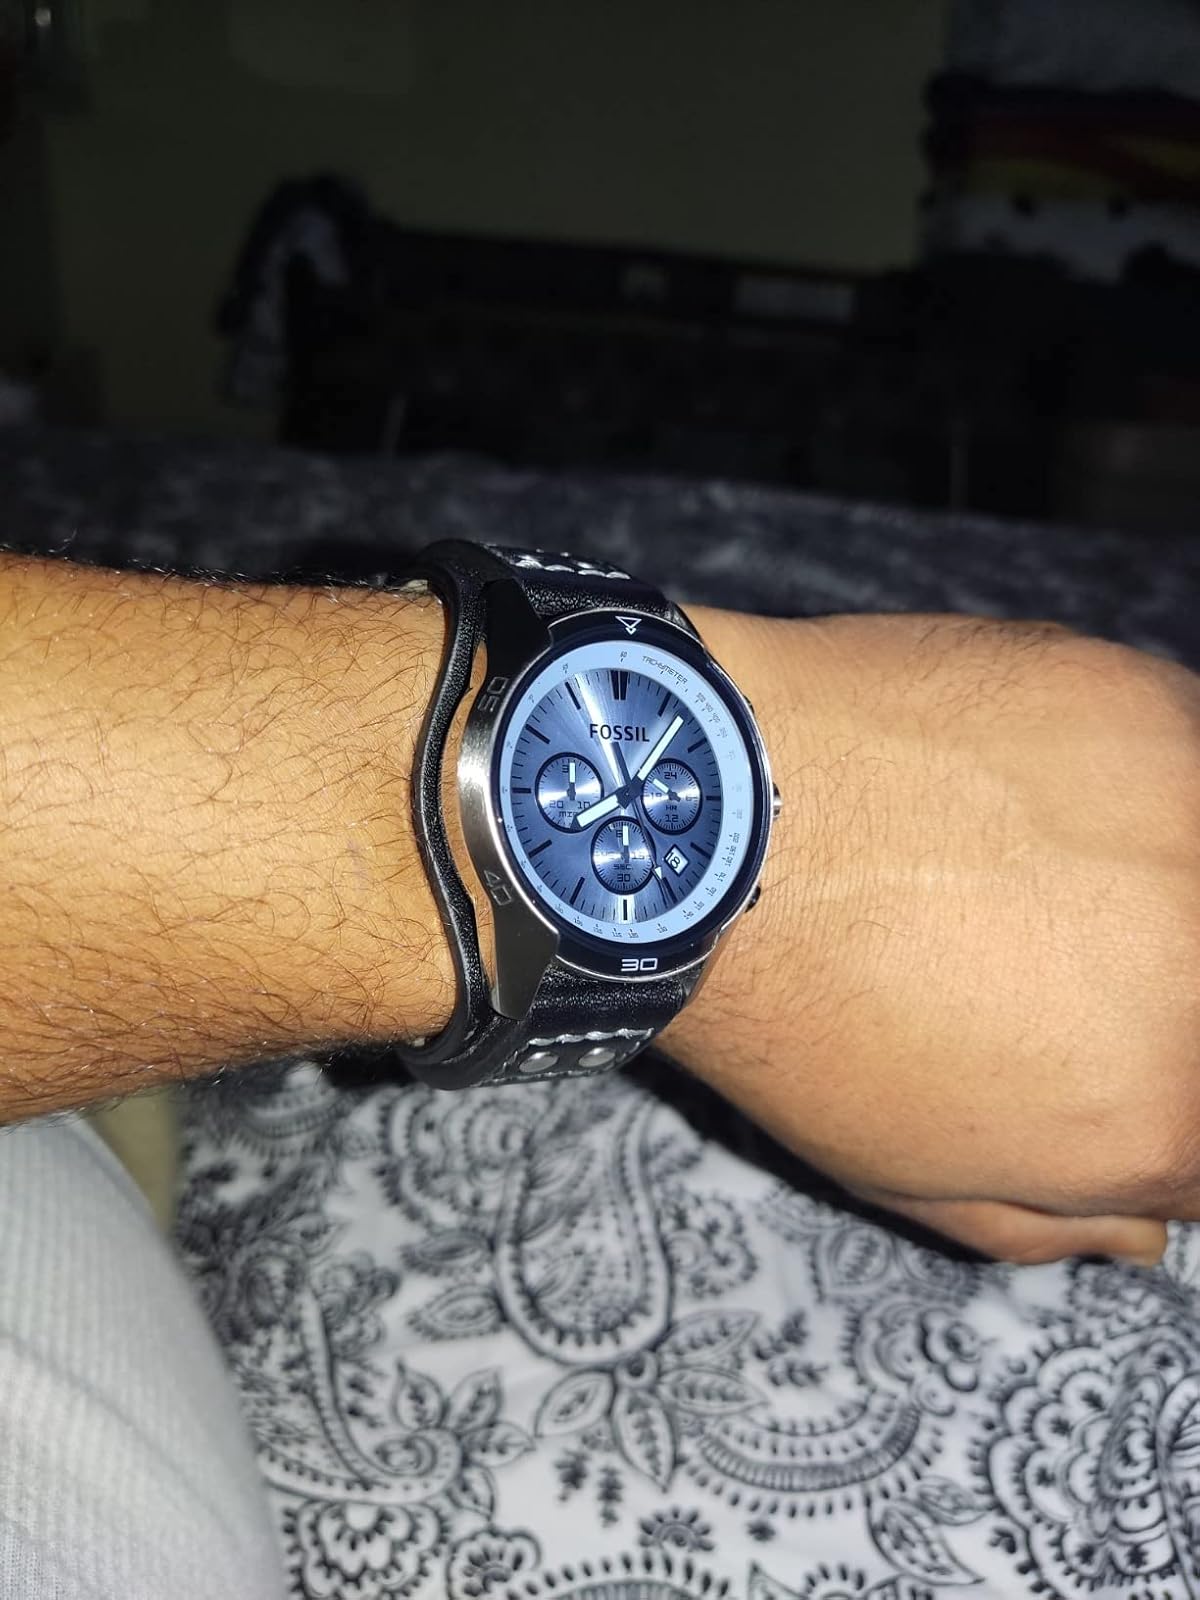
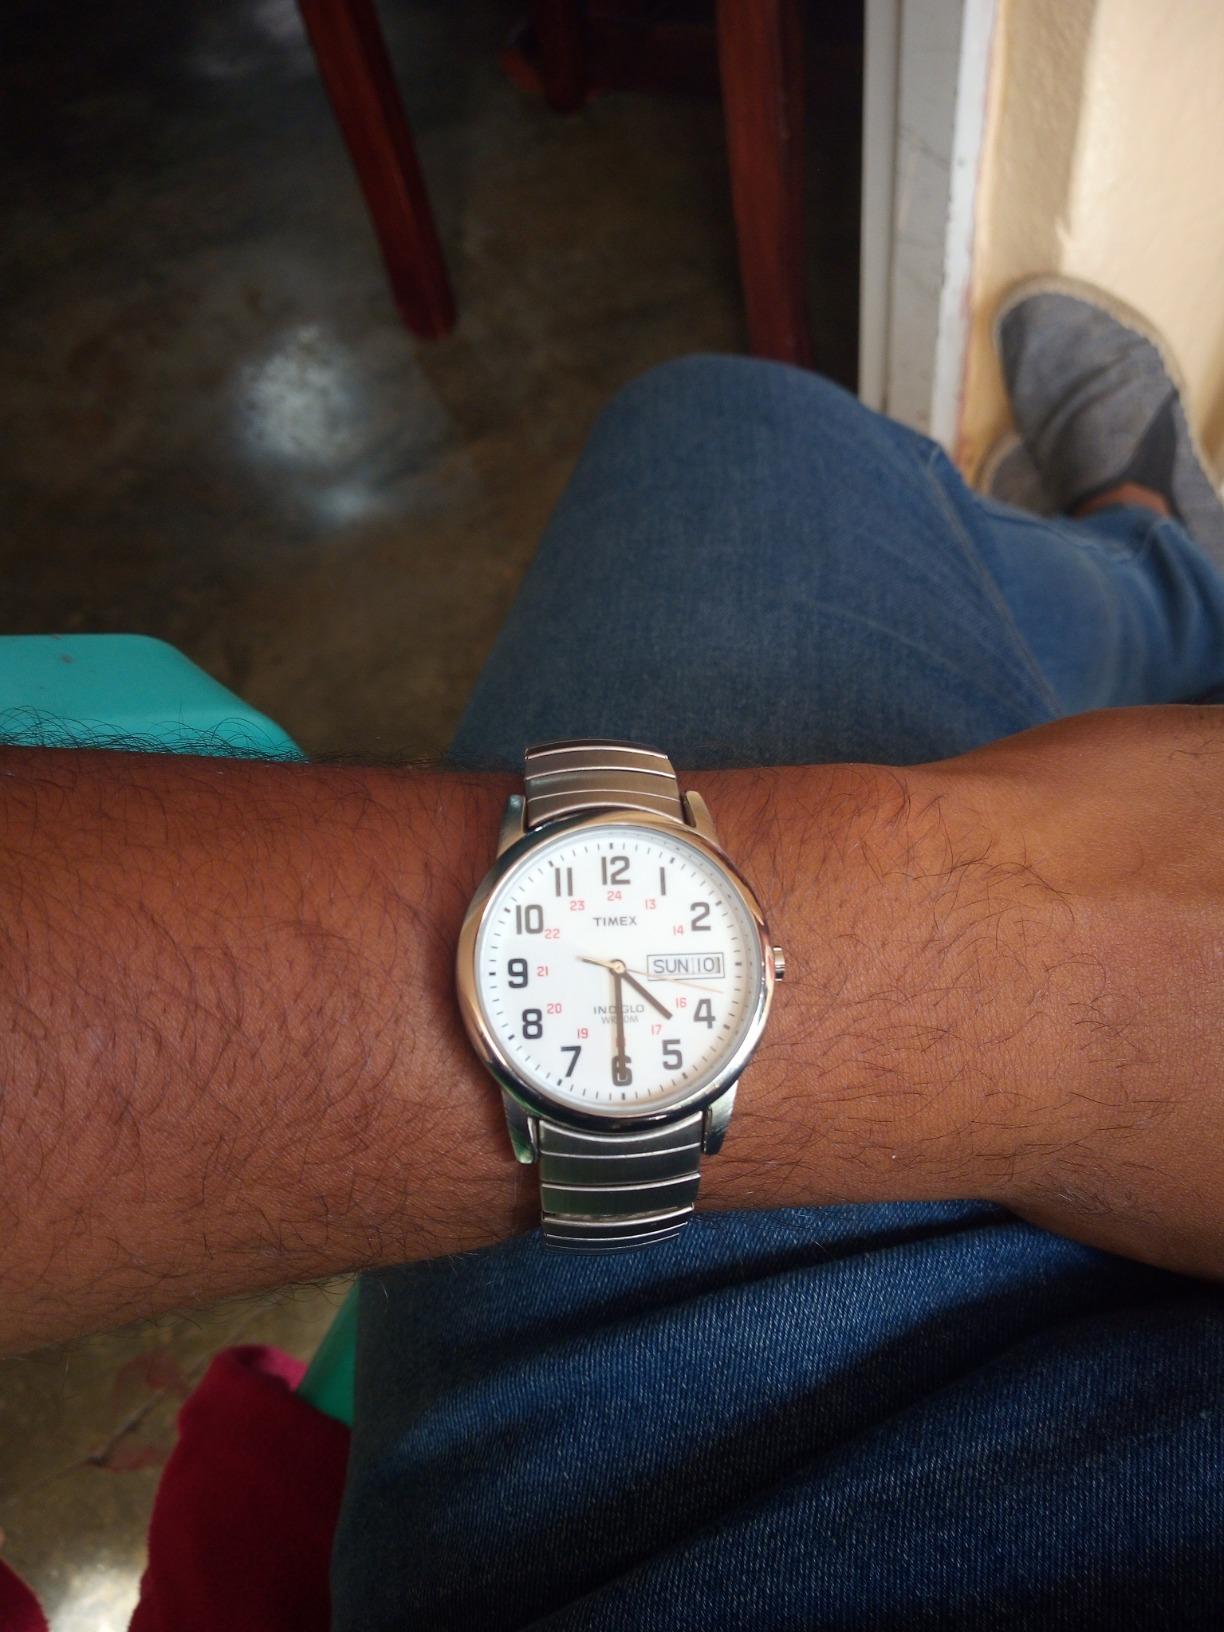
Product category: accessories_watch
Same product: no